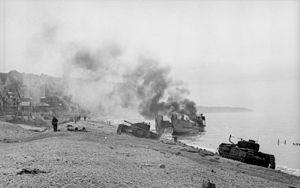
Le raid de Dieppe ou opération Jubilee est une attaque par les Alliés en France occupée, menée le 19 août 1942 sur le port de Dieppe. Le quart des troupes canadiennes engagées dans cette opération y périt, faisant de cette opération la plus meurtrière de la guerre pour ce pays, l'opération se soldant par un cuisant échec.